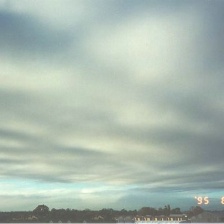
Cloud type: Stratocumulus